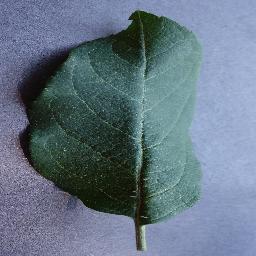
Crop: apple
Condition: healthy